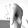
ASL letter: Q